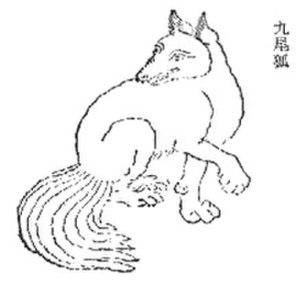
Goupix et son évolution Feunard sont deux espèces de Pokémon de première génération.
Dans le manga shōnen Naruto, les démons à queues, au nombre de neuf, sont des créatures géantes composées de chakra.
Le Shanhaijing 山海經, Livre des monts et des mers ou Classique des montagnes et des mers est un recueil de données géographiques et de légendes de l’Antiquité chinoise composé entre les Royaumes combattants et les Han. Ses éditeurs principaux, Liu Xiang et son fils Liu Xin des Han occidentaux, l’attribuèrent à Yu le Grand ou à son assistant Bo Yi. C’est la source principale des mythes chinois anciens encore très populaires. Lu Xun a évoqué dans Achang et le Shanhaijing le plaisir que lui en procura la lecture dans son enfance.
Le renard à neuf queues, ou kumiho, est une créature qui apparaît dans les contes oraux et les légendes de la Corée. On le trouve également au Japon sous le nom de kyūbi no kitsune et en Chine sous le nom de jiu wei hu. À la différence de ses formes « simples », qui sont parfois considérées comme des créatures bienveillantes, le renard à neuf queues est toujours décrit comme maléfique.
Le kumiho est une créature qui apparaît dans les contes et légendes de Corée. Selon d'anciens mythes du folklore chinois, un renard qui vit mille ans se transforme en un kumiho, à l'instar de ses homologues japonais et chinois. Il acquiert alors, entre autres, le pouvoir de se transformer en belle femme pour séduire des hommes, et ce dans le but de manger leur foie ou leur cœur. Il existe de nombreux contes dans lesquels le kumiho apparaît. Un certain nombre d'entre eux se retrouvent dans l'encyclopédique Abrégé de la littérature orale coréenne.
Au Japon, le terme kitsune désigne le renard, ainsi qu'un personnage du folklore japonais, un esprit surnaturel, animal polymorphe, tout comme le tanuki. Le kitsune a souvent été associé à Inari, une divinité shintoïste, comme étant son messager.
Le Renard roux, appelé aussi Renard commun, Renard rouge ou, devenu rare, Goupil, est une espèce de Canidés de taille moyenne. Il s'agit du renard le plus répandu en Eurasie, en Amérique du Nord, en Afrique du Nord et en Australie. C'est un mammifère au pelage roux marqué de blanc sous le ventre et la gorge, au museau pointu, aux oreilles droites et à la queue touffue. L'espèce est classée dans l'ordre des Carnivora, mais il a un régime alimentaire omnivore à prédominance carnivore, et se nourrit surtout de rongeurs et de lapins, mais aussi d'insectes, de poissons ou de fruits. Il est ainsi très opportuniste, ce qui lui permet de s'adapter à des milieux très différents et de modifier son alimentation suivant le mois de l'année. Le Renard roux se reproduit, suivant la région, de décembre à février, pour une mise bas aux beaux jours. Celle-ci s'effectue à l'abri d'un terrier, alors que, le reste de l'année, le renard vit presque exclusivement au grand air. Les petits sont d'abord nourris par le lait de leur mère, puis, petit à petit, le couple de parents leur apporte de la viande.
L’univers de Naruto est un univers de fiction créé par Masashi Kishimoto dans lequel se déroule l’histoire du shōnen manga Naruto, et des anime associés.